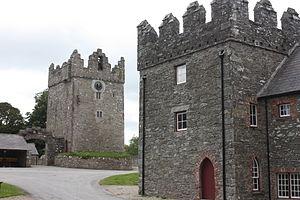
Cet article décrit la géographie de l'univers fictif de Game of Thrones / Le Trône de fer.